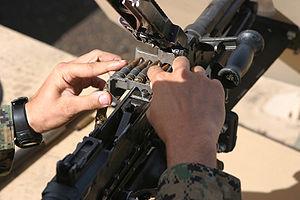
Une bande de munitions est un système permettant de maintenir ensemble des cartouches pour alimenter une arme, en particulier les mitrailleuses et autres armes automatiques. Les avantages de ce système sont d'une part une minimisation de la masse de munitions et d'autre part la possibilité de hautes cadences de tir en continu.